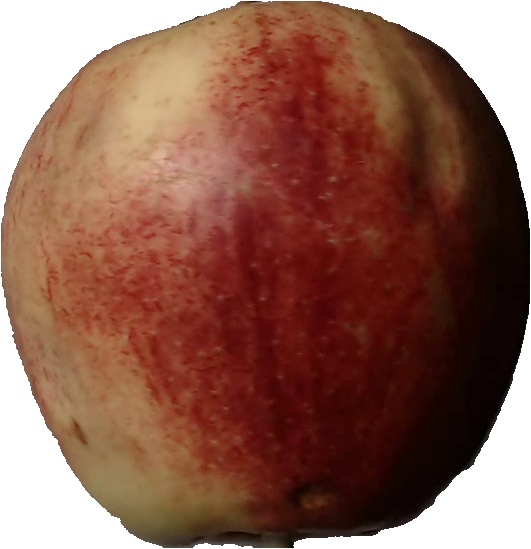
Label: apple_red_3